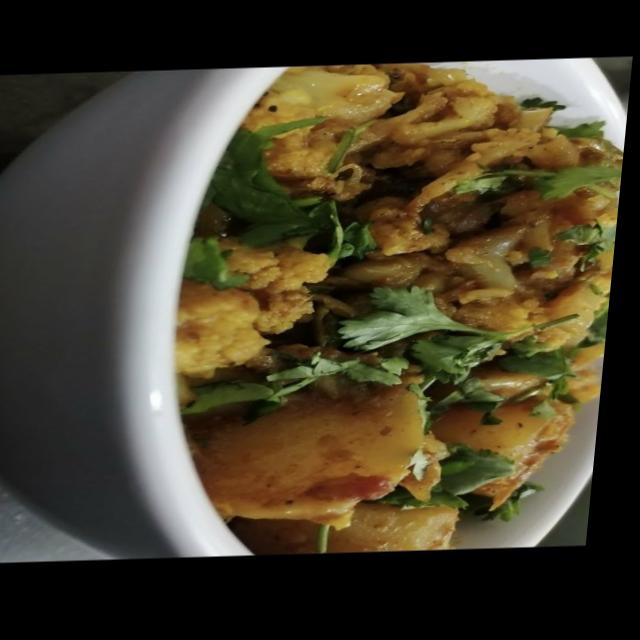
Dish: aloo_gobi